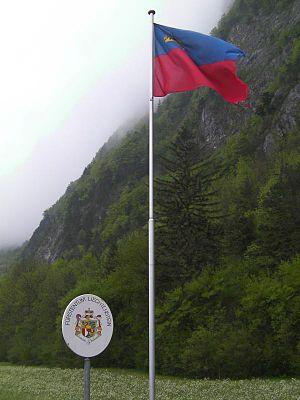
La frontière entre le Liechtenstein et la Suisse est la frontière séparant deux États alpins enclavés au cœur de l'Union européenne. La délimitation entre les deux pays est fort ancienne, puisqu'elle remonte à 1719, date à laquelle les comtés de Vaduz et de Schellenberg furent réunis. La frontière devint internationale en 1806 quand la principauté devint un État souverain.